Jan van Calcar

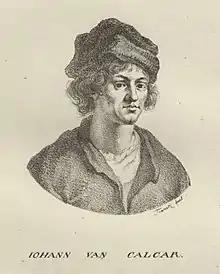
"Iohann van Calcar" by Maximilian Franck

Jan Steven van Calcar (–1546) was a Holy Roman Empire-born painter in the Kingdom of Naples.